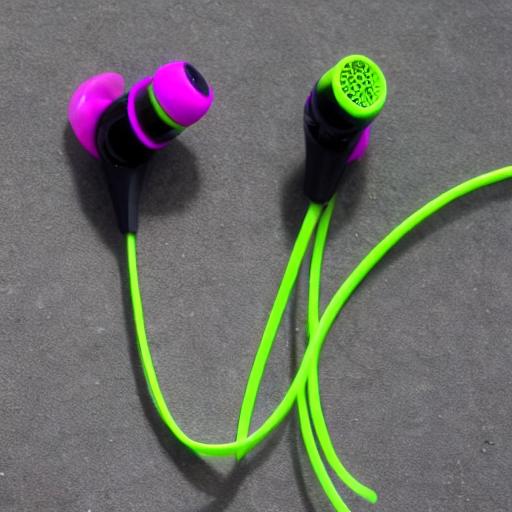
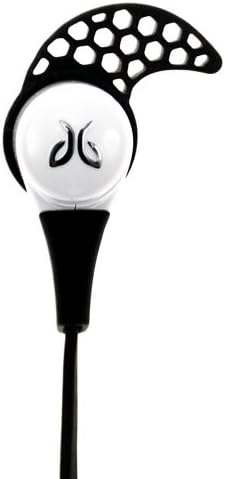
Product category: headphones
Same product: no